Amanda Bennett

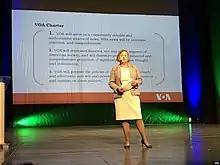
Amanda Bennett, while director of the Voice of America, giving a presentation on the power of truth in a world of disinformation at the Media Literacy Conference in Sarajevo, September 22, 2017

Bennett's journalism career began at the "Harvard Crimson", where she was an editor. Following her 1975 graduation from Harvard College, she worked briefly as a bilingual (French-English) reporter on the "Ottawa Citizen" in Ottawa, Ontario. She had a 23-year career with "The Wall Street Journal", which included reporting stints in Toronto, Detroit, Washington, D.C. and three years as bureau chief in Atlanta. In 1983, she became the second "Wall Street Journal" correspondent in China.